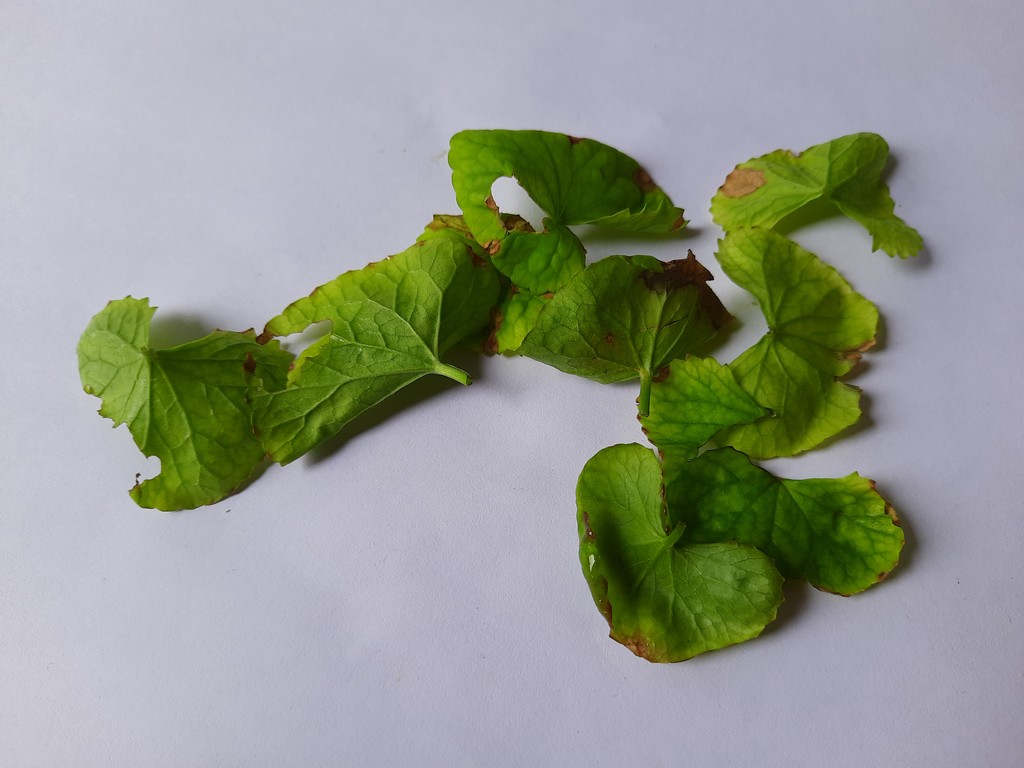
Label: Unhealthy